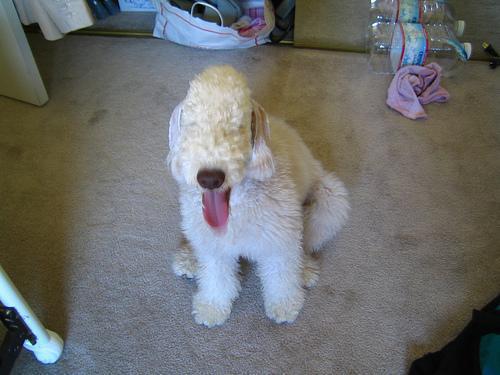
Bedlington_terrier